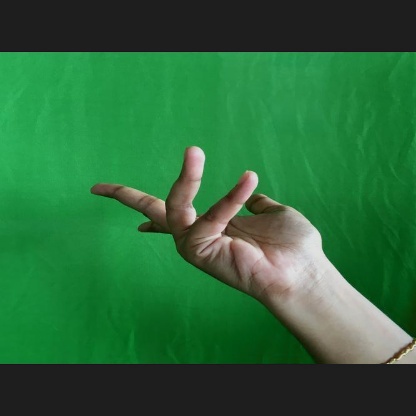
Mudra: Alapadmam